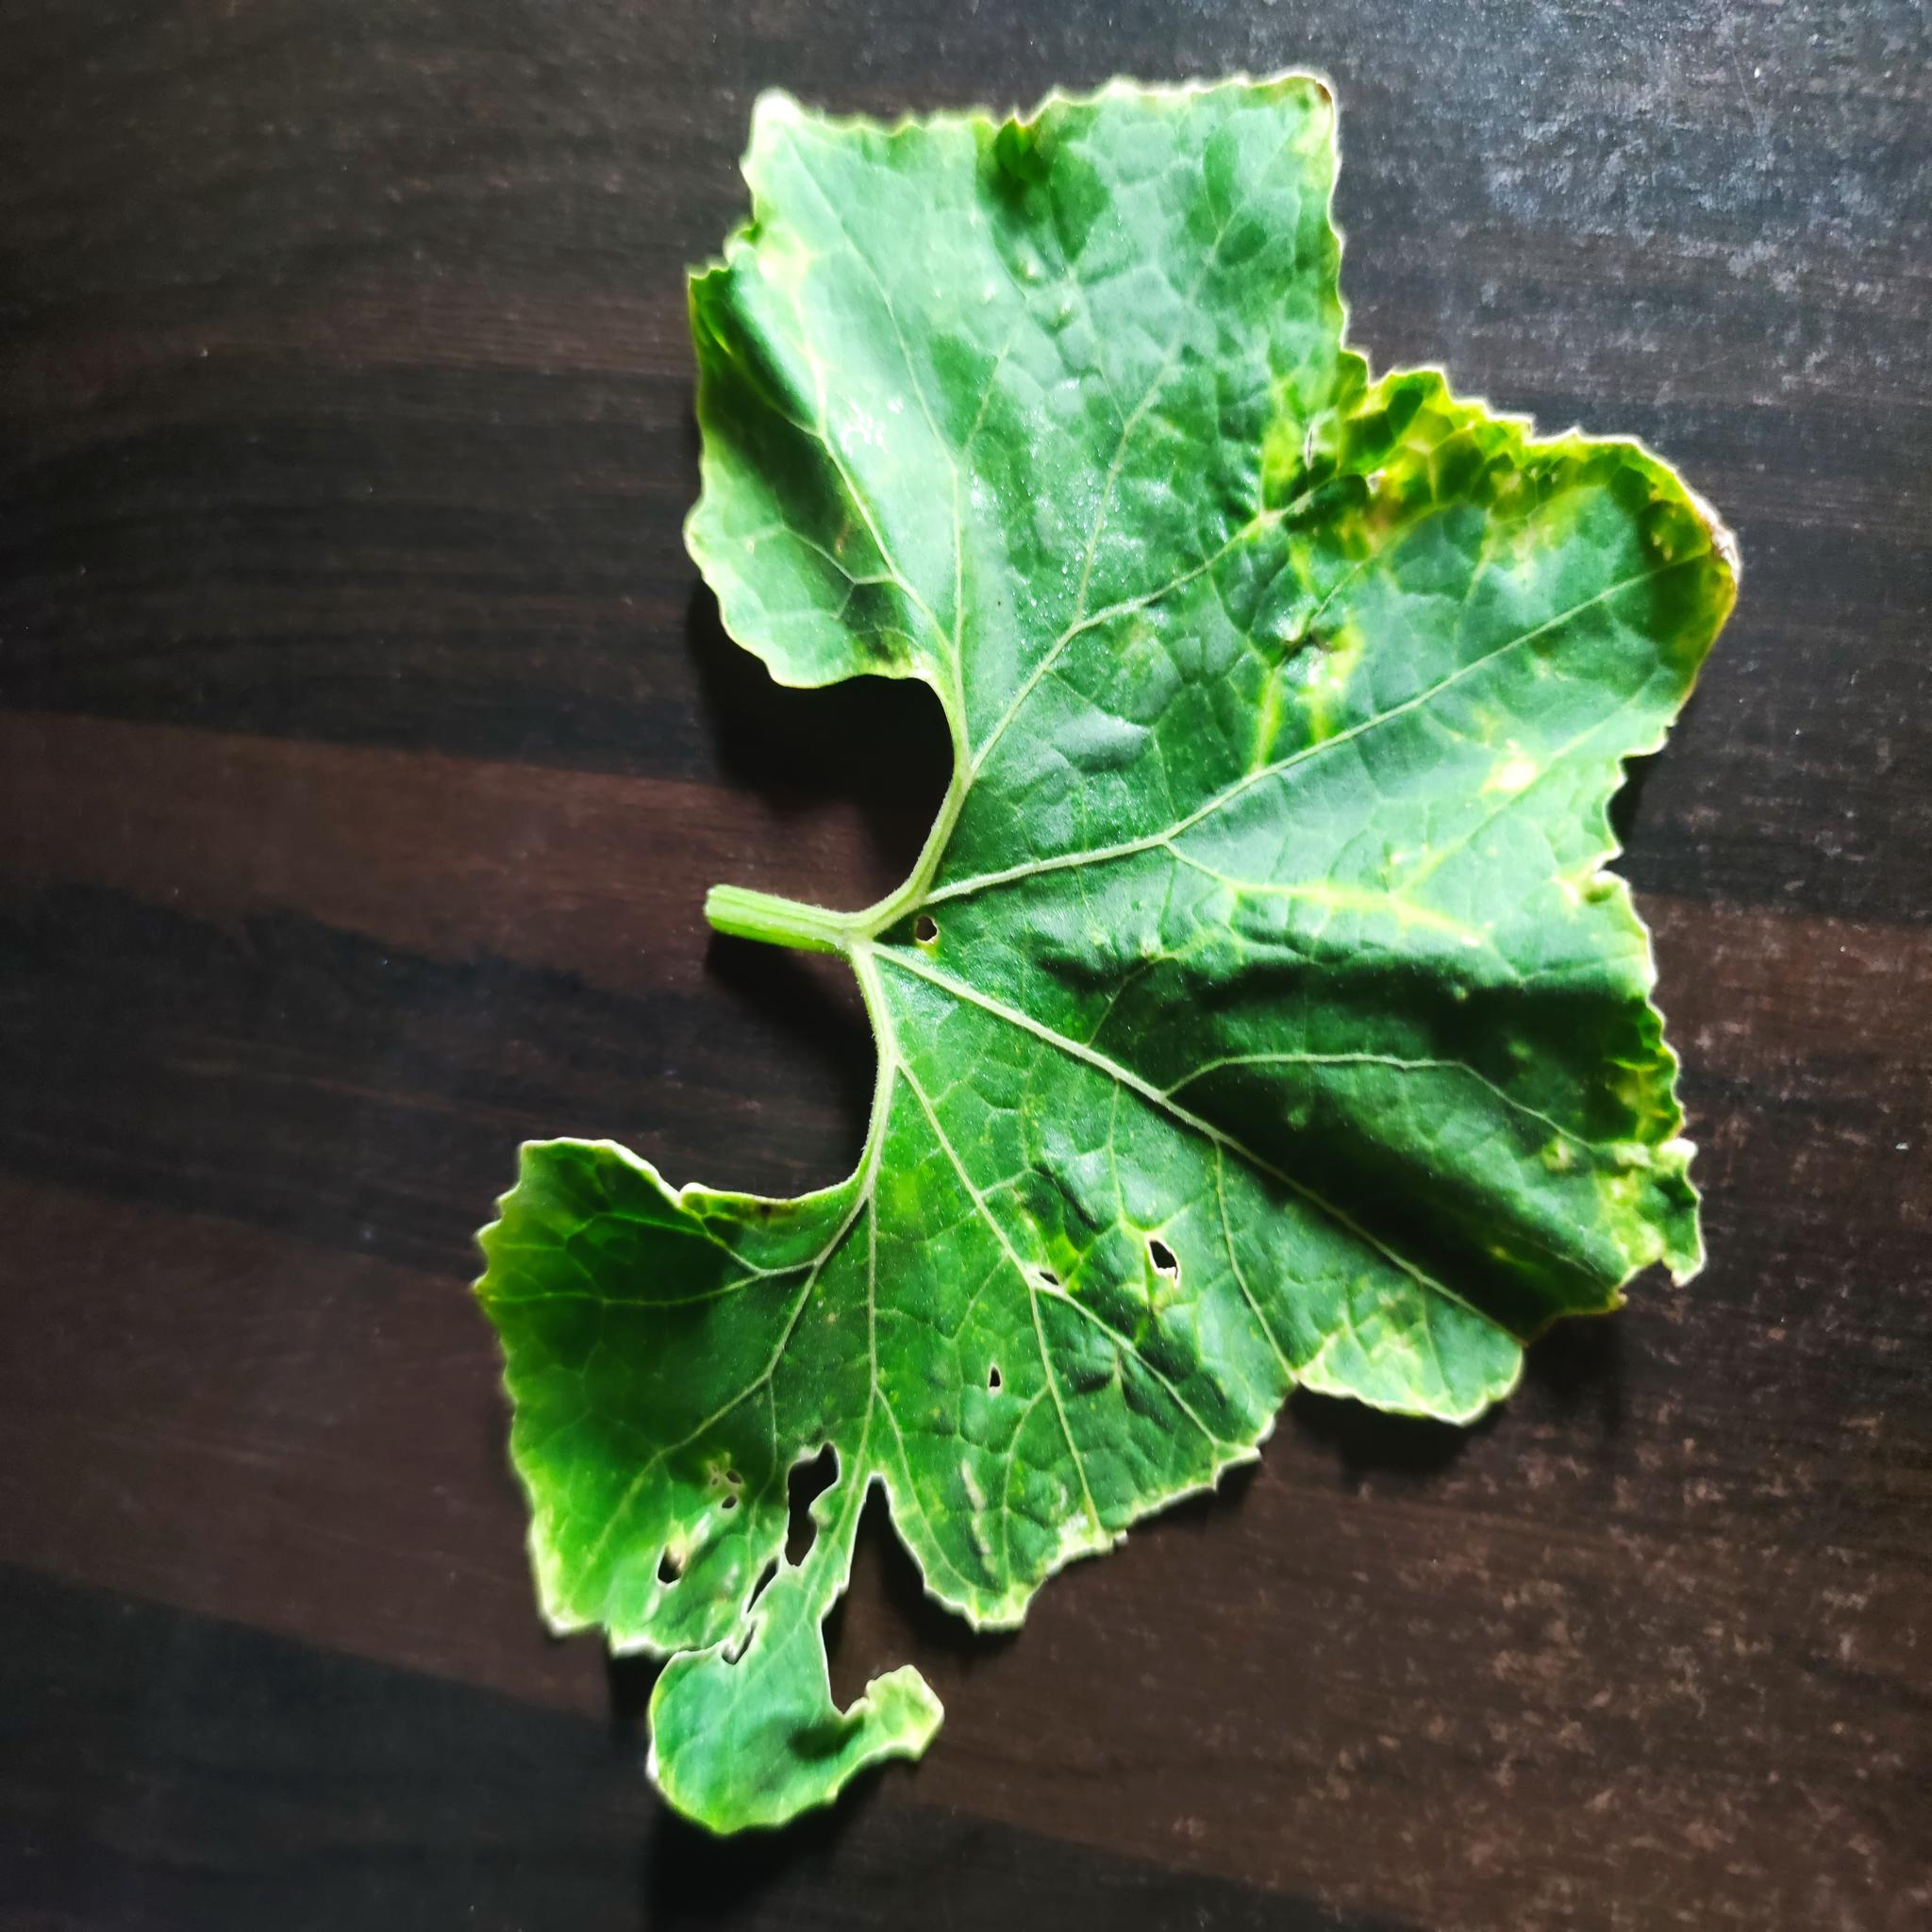
Label: Downy mildew